Tabor Church (Berlin-Hohenschönhausen)

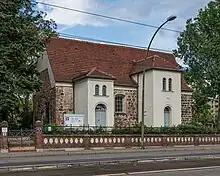
Façade to Hauptstraße seen from southwest

Tabor Church (Hohenschönhausen) is the church of the Evangelical Berlin-Hohenschönhausen Congregation, a member of today's Protestant umbrella organisation Evangelical Church of Berlin-Brandenburg-Silesian Upper Lusatia (under this name since 2004). The church building is located in the Berlin borough of Lichtenberg, in the locality of Alt-Hohenschönhausen. The church was named in memory of the Transfiguration of Jesus, which allegedly took place on Mount Tabor in today's Israel.